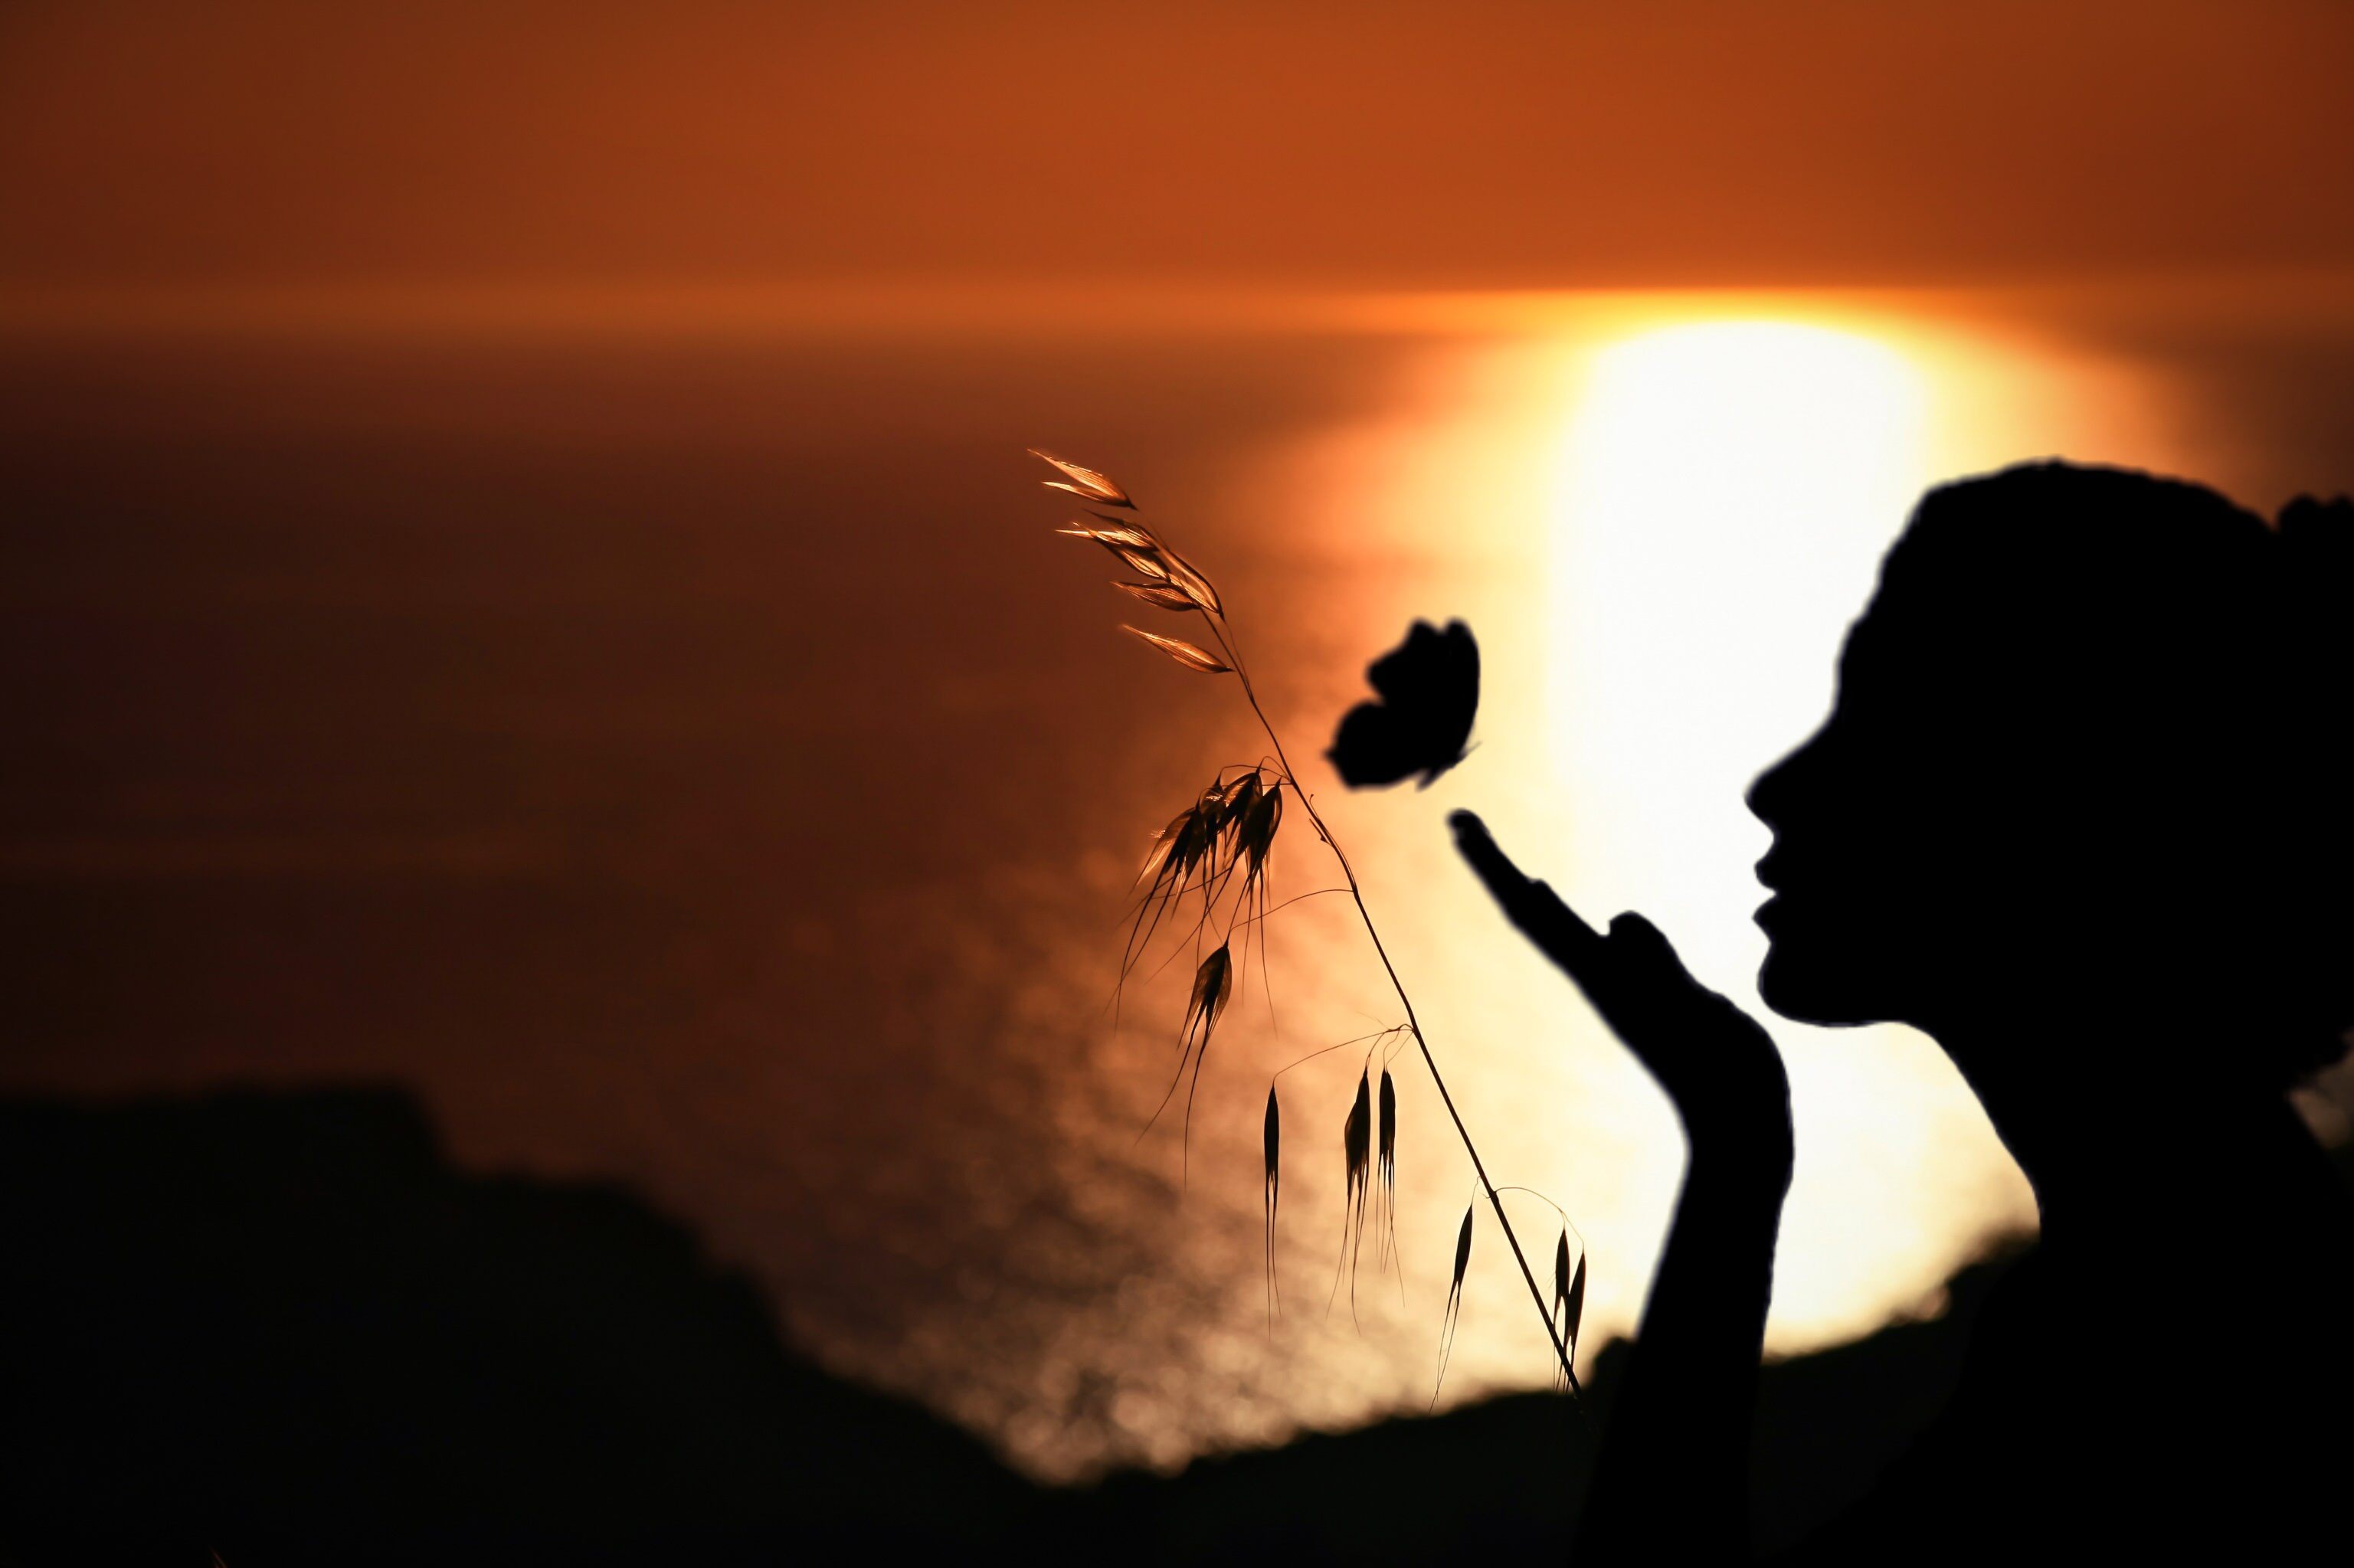
woman, butterfly, romantic, panoramic, nature, sea, golden, grass, blade of grass, sunset, sun, silhouette, orange, evening, evening sun, mood, sky, greece, holiday, travel, royalty free, dusk, free photos, sunrise, backlighting, sunlight, darkness, shadow